COVID-19 pandemic in Colorado

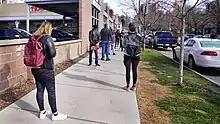
Line for a supermarket in Denver

On April 1, Guidelines for patient prioritizing are made, with 3,342 cases, and 620 people hospitalized with COVID-19, Doctors could be forced to decide which patients to treat. About the new guideline, Dr. Matthew Wynia, director of the Center for Bioethics and Humanities at the CU Anschutz Medical Campus said, "This is statewide guidance on how to do triage in the most ethically defensible way," Projections that Colorado will hit its peak of COVID-19 cases on April 17, at which time there could be a shortage of nearly 2,000 hospital beds and nearly 500 intensive care unit beds even with the present preventive measures being taken, there are new efforts that could close that gap.